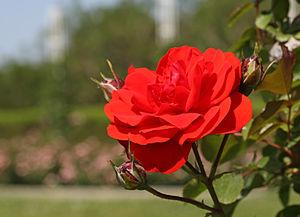
Samuel McGredy est un nom faisant référence à quatre générations de pépiniéristes et obtenteurs nord-irlandais de roses. Samuel McGredy Iᵉʳ est le fondateur de la pépinière en 1880. Samuel McGredy II met l'accent sur la culture de roses en 1895. Samuel McGredy III en prend la direction en 1926 et donne des noms de roses d'après les membres de sa famille. Samuel McGredy IV installe ses affaires en Nouvelle-Zélande en 1972, afin d'échapper au conflit nord-irlandais, et s'oriente vers la culture de floribundas, d'hybrides de thé et de grandifloras, dont il obtient 'Paddy Stephens', 'New Zealand', et 'Kathryn McGredy'.